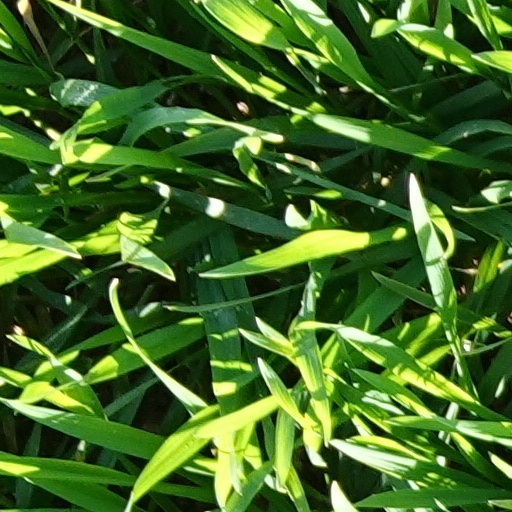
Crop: wheat